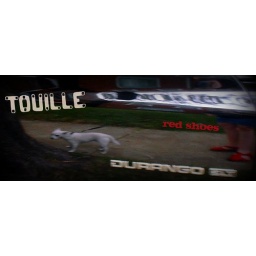
red shoes & touille reflected in durango